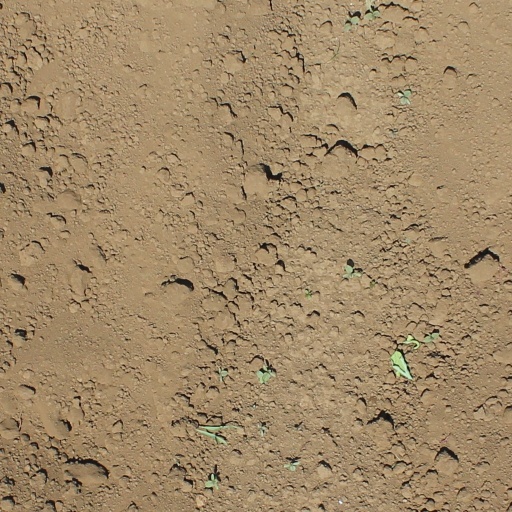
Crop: soybean